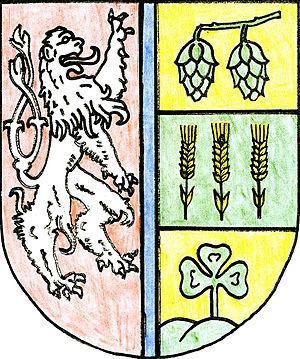
Libořice est une commune du district de Louny, dans la région d'Ústí nad Labem, en République tchèque. Sa population s'élevait à 347 habitants en 2018.